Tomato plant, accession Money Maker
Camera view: tilt-top (135 deg); turntable rotation: 60 degrees
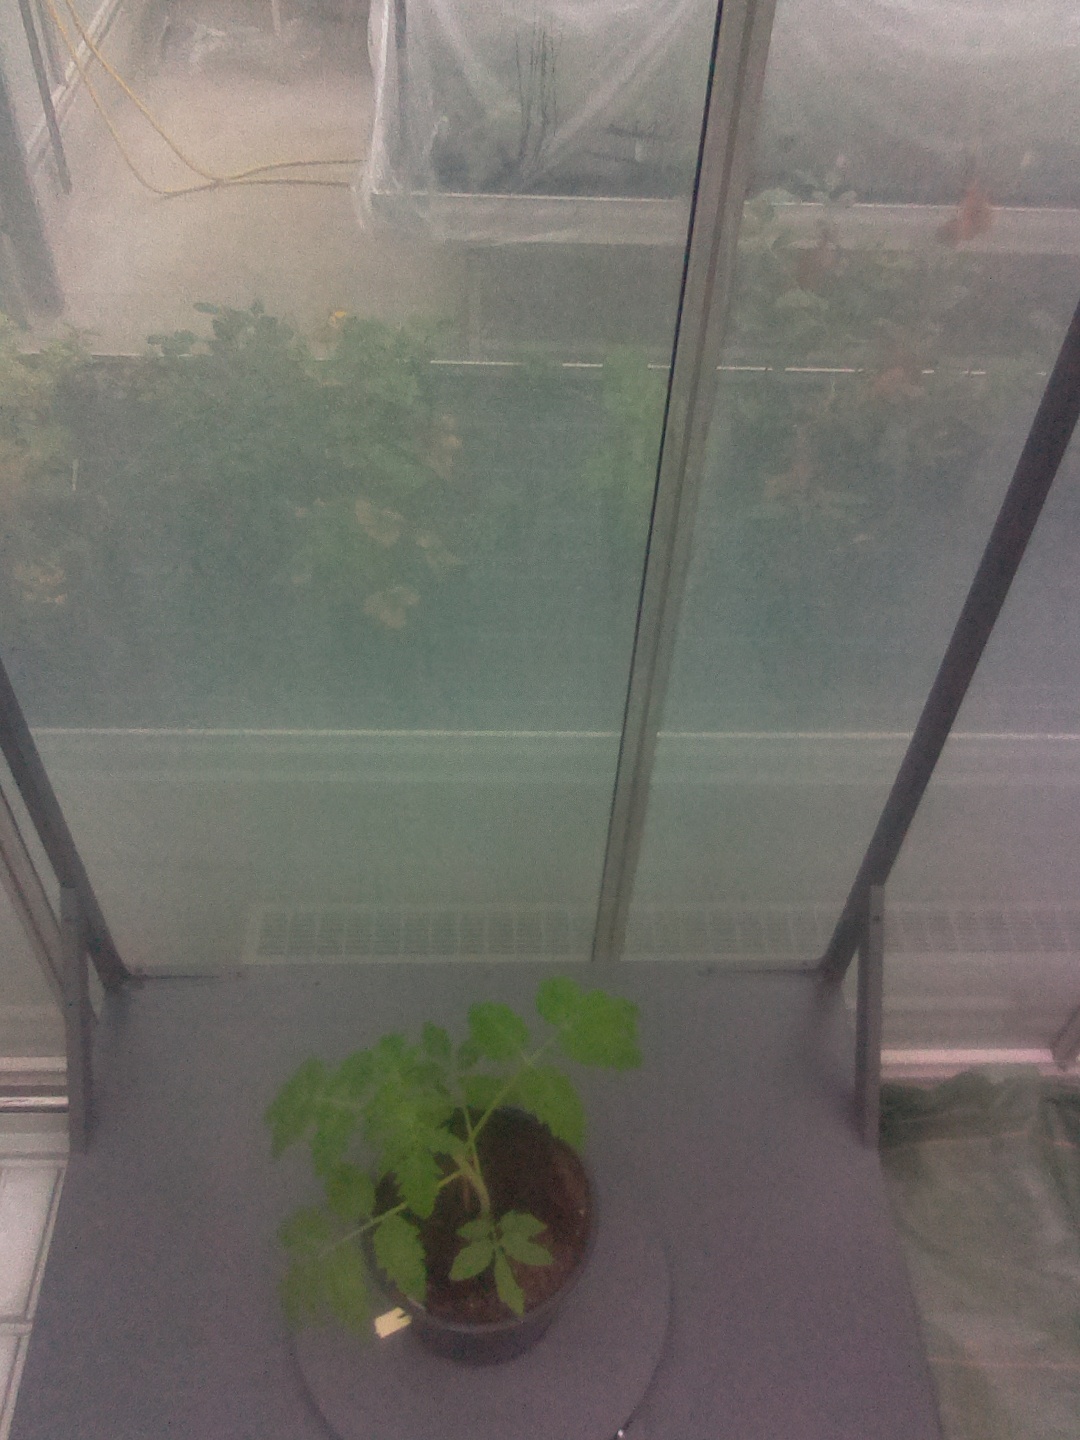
BBCH growth stage 13: 6 of true leaves visible